William Badger (shipbuilder)

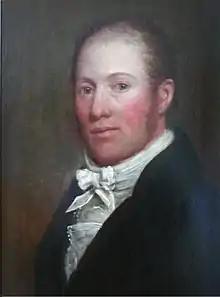
c. 1805 portrait by James Frothingham

William Badger (May 26, 1752 – February 22, 1830) was a master shipbuilder operating in Kittery, Maine, United States who was rumored to have built 100 vessels.